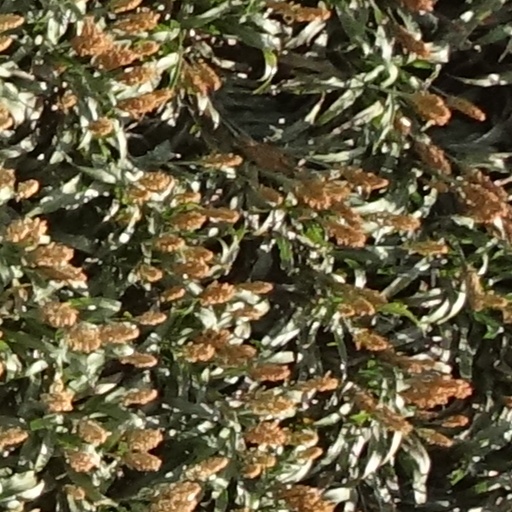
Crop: sorghum